Mud Morganfield

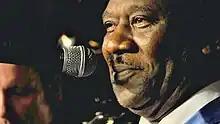
Larry "Mud" Morganfield

Morganfield has described the resemblance of the tone and timbre of his voice to that of his father's voice as a double-edged sword. The similarity is evident in "For Pops: A Tribute To Muddy Waters", an album on which he performs several Muddy Waters songs.